International Council of Jurists

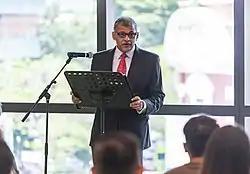
Sundaresh Menon, Chief Justice of Singapore, in 2019

The International Council of Jurists and the University of Mumbai jointly organized a lecture on 19 April 2013 in Mumbai.